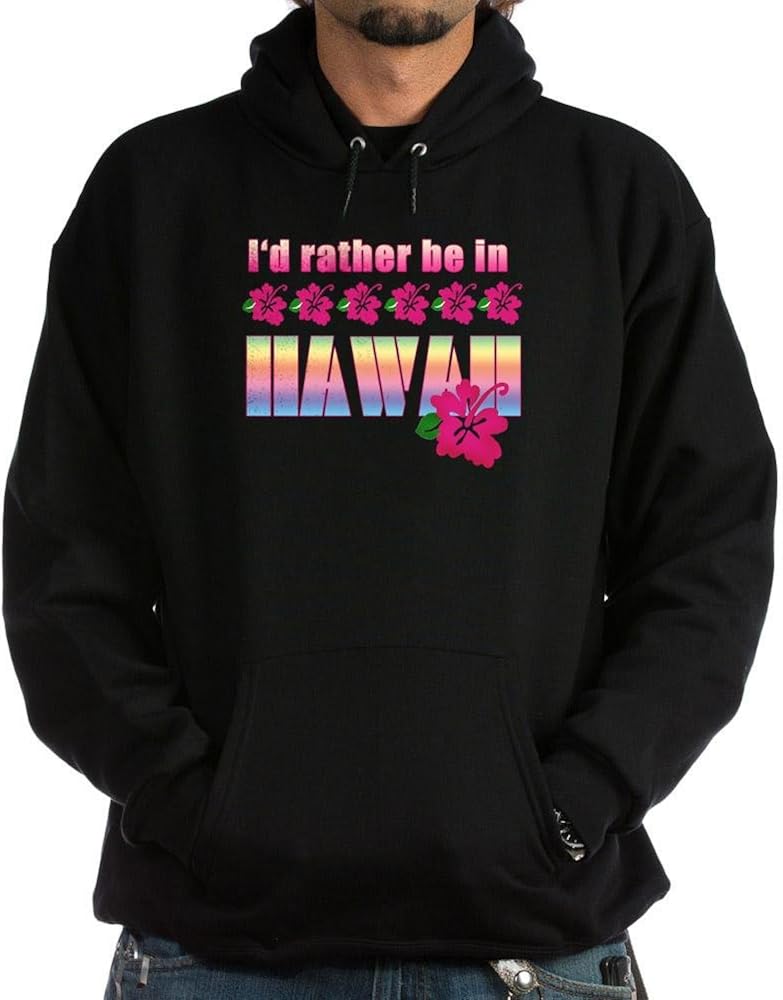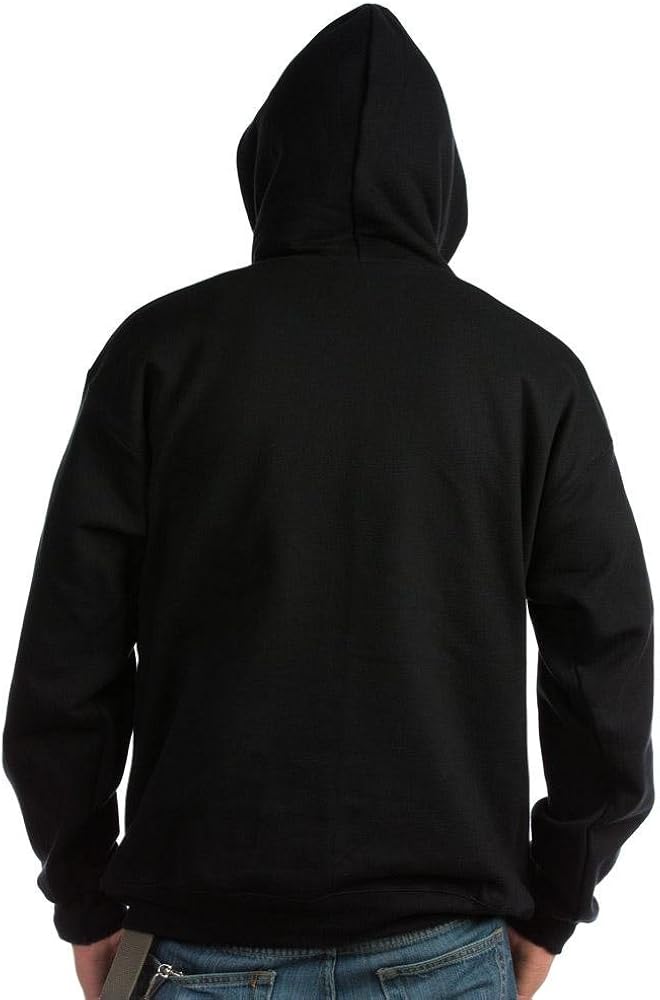
CafePress I'd Rather be in Hawaii Hoodie (dark) Men's Hoodie
Category: AMAZON FASHION
CafePress brings your passions to life with the perfect item for every occasion. With thousands of designs to choose from, you are certain to find the unique item you've been seeking. This classic hooded sweatshirt is the perfect companion for life's adventures and all your drawstring hoodie needs. Stay warm and comfortable in this heavyweight 50/50 cotton/polyester blend, complete with kangaroo pocket and stretch-ribbed cuffs and waistband. Our hoodies are printed professionally and will make the perfect gift for him or her for Father's Day, Mother's Day, Valentine's Day, birthdays, or any occasion. And with CafePress, your satisfaction is always our promise...buy with confidence, as we offer easy returns and exchanges.
Features: 50% Cotton, 50% Polyester | Machine Wash | COMFORTABLY SPORTY & CASUALLY STYLISH: Show off your passions and personality with a soft and durable hoodie! Stylish, warm and comfortable, this is bound to become your go-to hooded sweatshirt for outdoor activities, cozy nights in and everything in-between. Even on the coldest days and nights! | ULTRA-COMFORTABLE: Our ultra-soft hooded sweatshirt is made of heavyweight, durable made 50% cotton/50% polyester 9.7 oz. fleece. This classic men's style includes a roomy front pouch pocket and hood, stretch ribbed cuffs and waist that keep their shape, and low-pill, high-stitch density fabric that delivers ultimate comfort. Want even more room? Order a size up! | PROFESSIONALLY PRINTED: Each hooded sweatshirt is professionally printed with vivid designs that resist fading. Imported for final manufacture locally. | MADE TO LAST: This is about to become your NEW favorite hoodie! Easily machine washes cold with like colors, inside/out, then tumble dry low. | IDEAL FOR YOURSELF & A UNIQUE GIFT: Surprise your husband, brother, dad, grandpa, son, uncle, teammate, or coach. Or order one just for you! Our hoodies make a unique and thoughtful gift for Christmas, Father's Day, and birthdays, or just because!